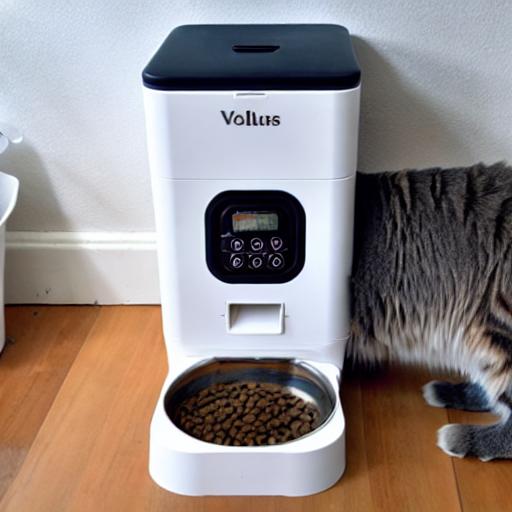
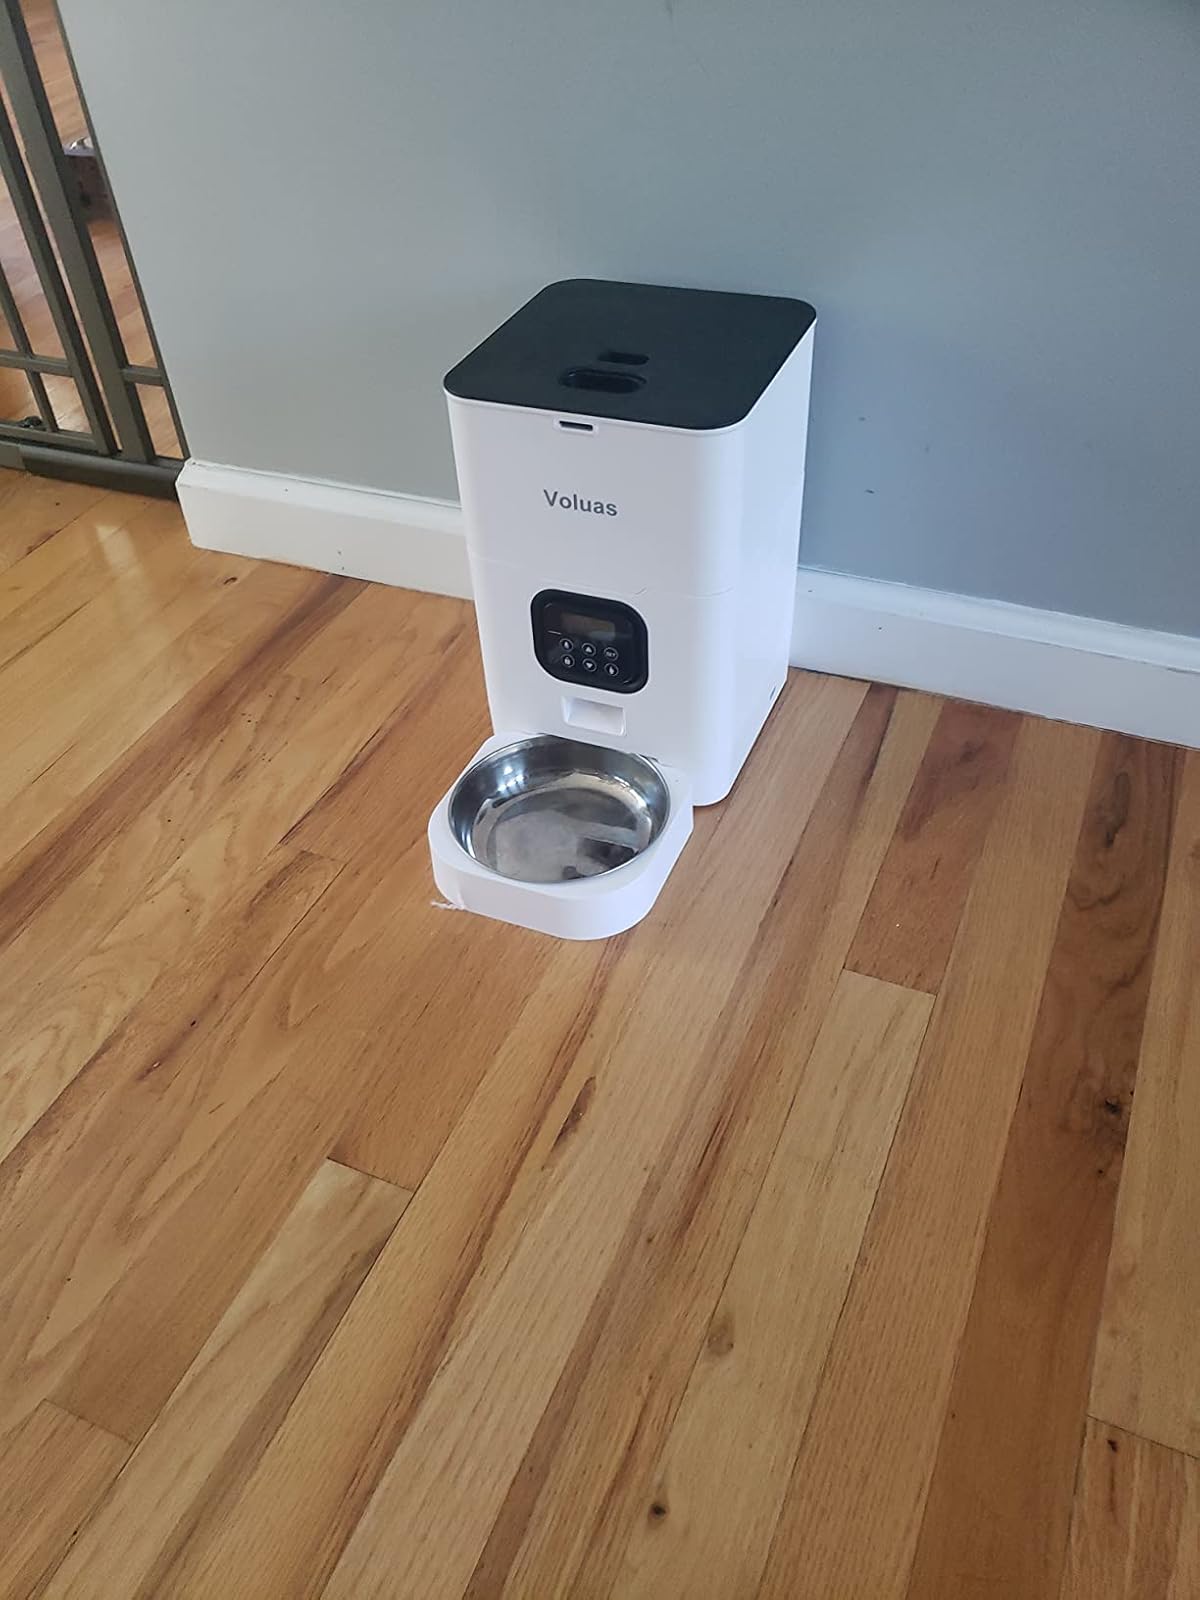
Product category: items_feeder
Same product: no